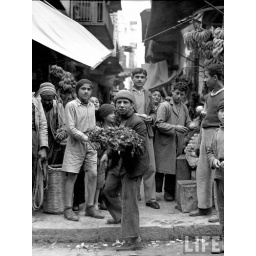
Egyptian youths gathered in street aroun boy carrying flowers 1940